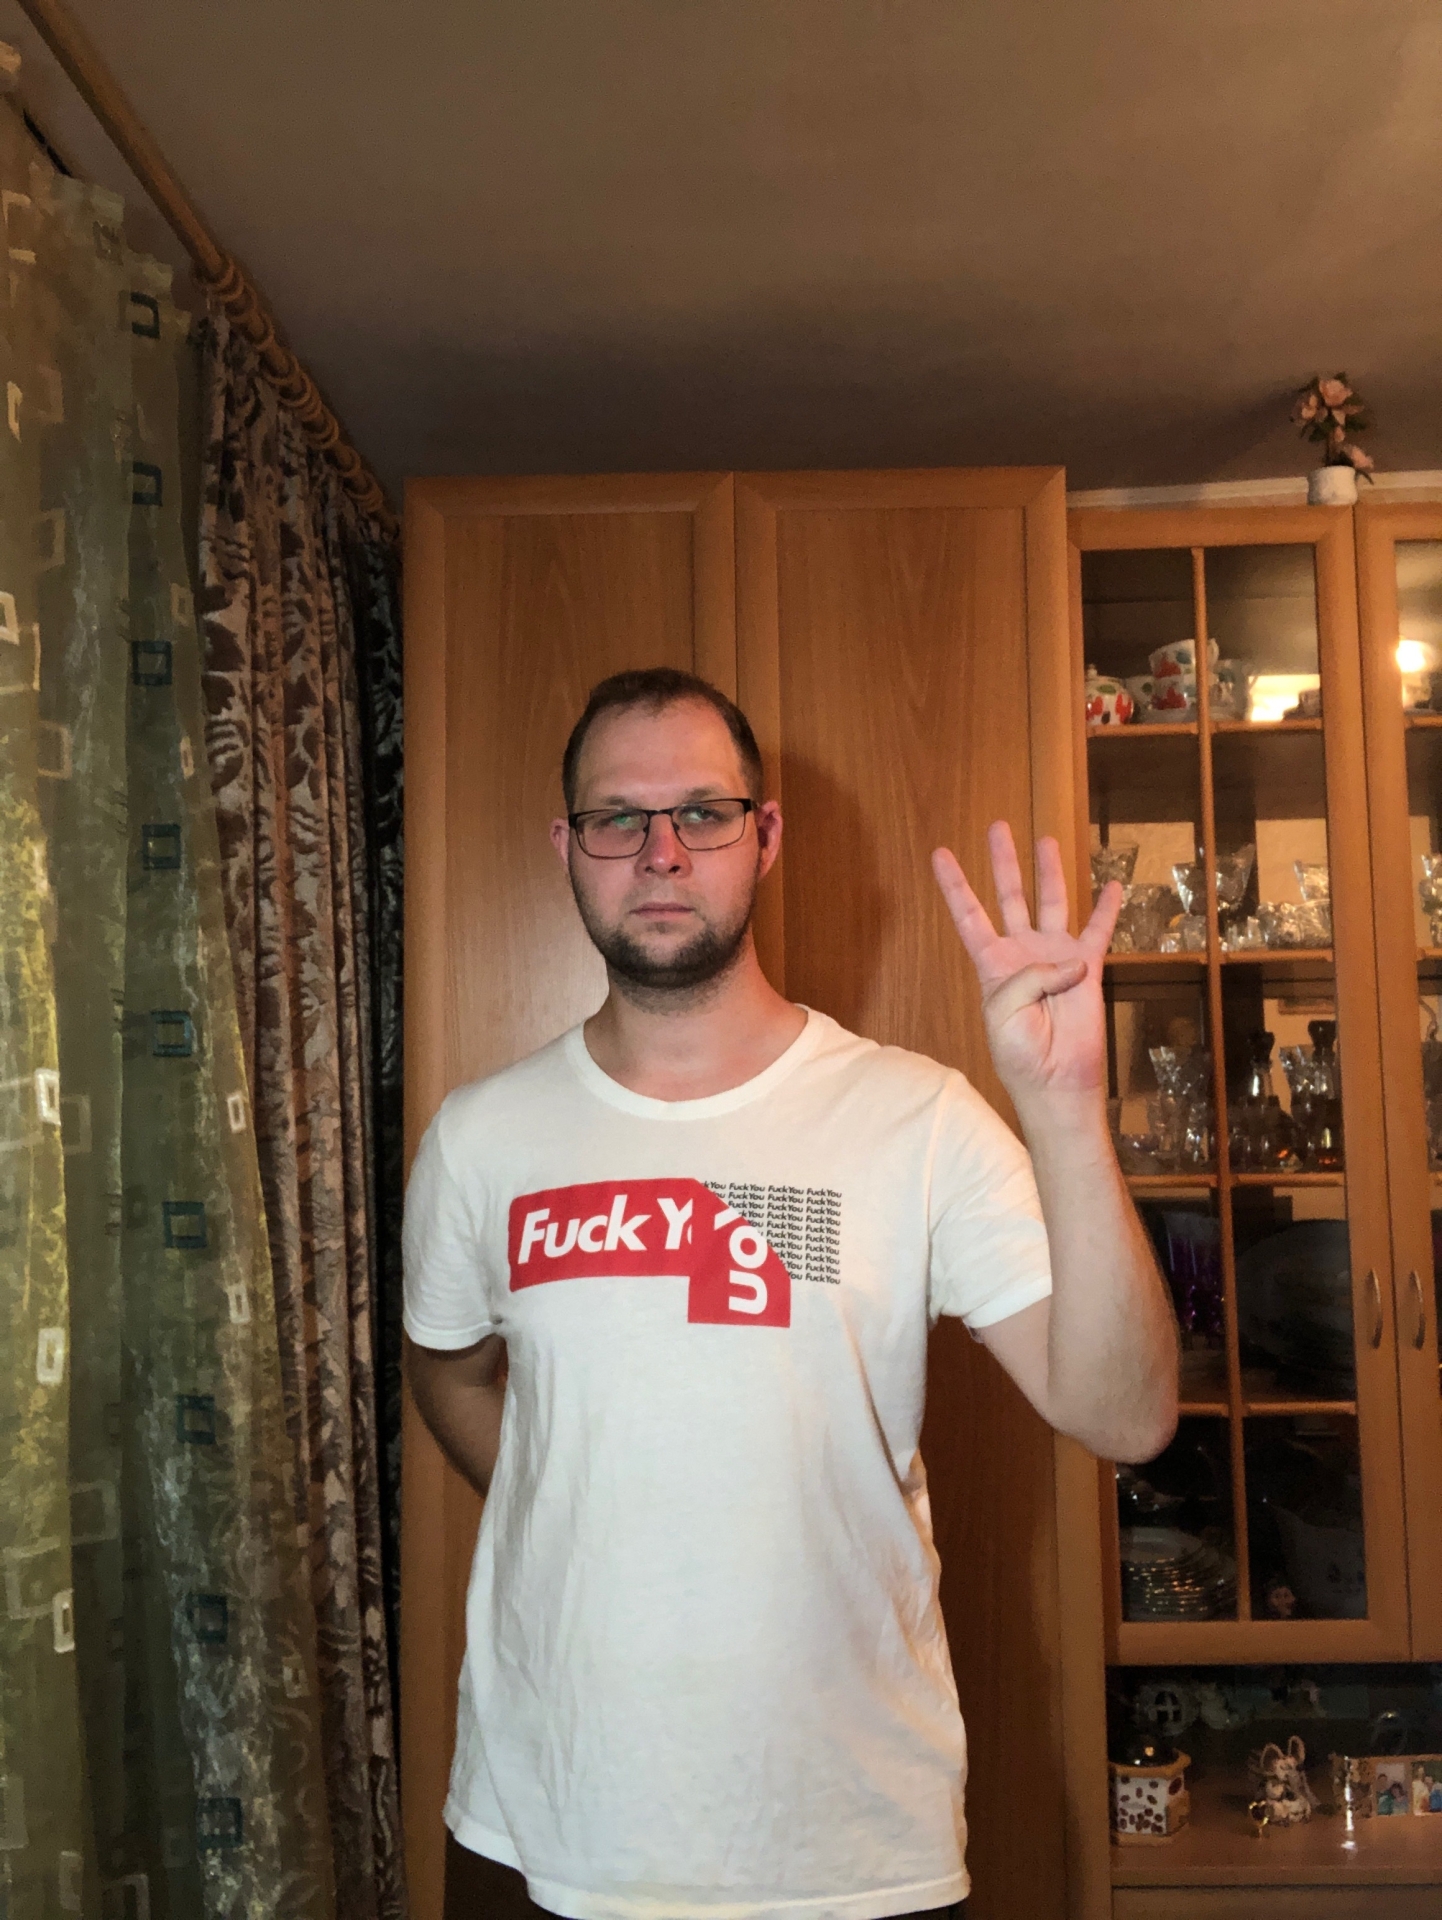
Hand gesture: four